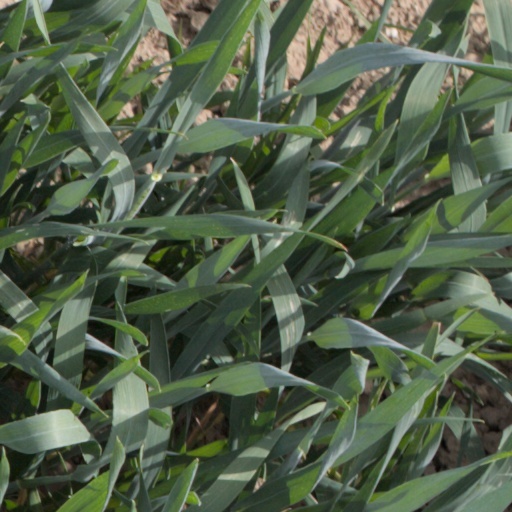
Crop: wheat